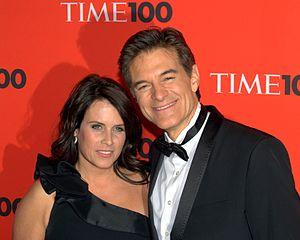
Mehmet Cengiz Öz, communément appelé Dʳ Oz, né le 11 juin 1960 à Cleveland, est une vedette de la télévision américaine, chirurgien, professeur, auteur et promoteur de traitements pseudoscientifiques.